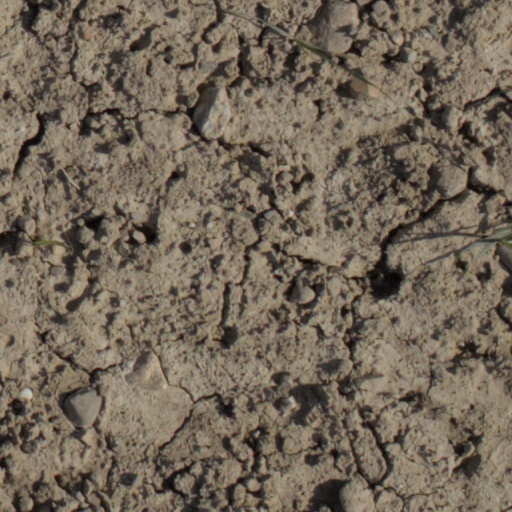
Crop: wheat